Gotthard Base Tunnel

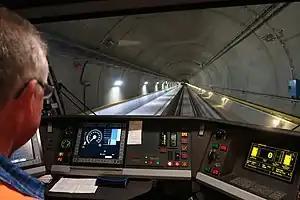
Sedrun multifunction station viewed from the control cab of a Gottardino train.

The tunnel was officially inaugurated on 1 June 2016. At the northern entrance in Erstfeld, President of the Confederation Johann Schneider-Ammann spoke of a "giant step for Switzerland but equally for our neighbours and the rest of the continent", while a live relay carried a speech given by Transport Minister Doris Leuthard at the southern entrance in Bodio. The first journey carried hundreds of Swiss citizens who had won tickets in a draw, while the assembled guests in Erstfeld, including the Federal Council in corpore, heads of state and government from neighbouring countries and transport ministers from European countries, attended the opening show "Sacre del Gottardo" by Volker Hesse featuring 600 dancers, acrobats, singers and musicians celebrating Alpine culture and myths around the Gotthard. On the following weekend, popular festivities and special exhibitions, attended by more than 100,000 visitors, were held.